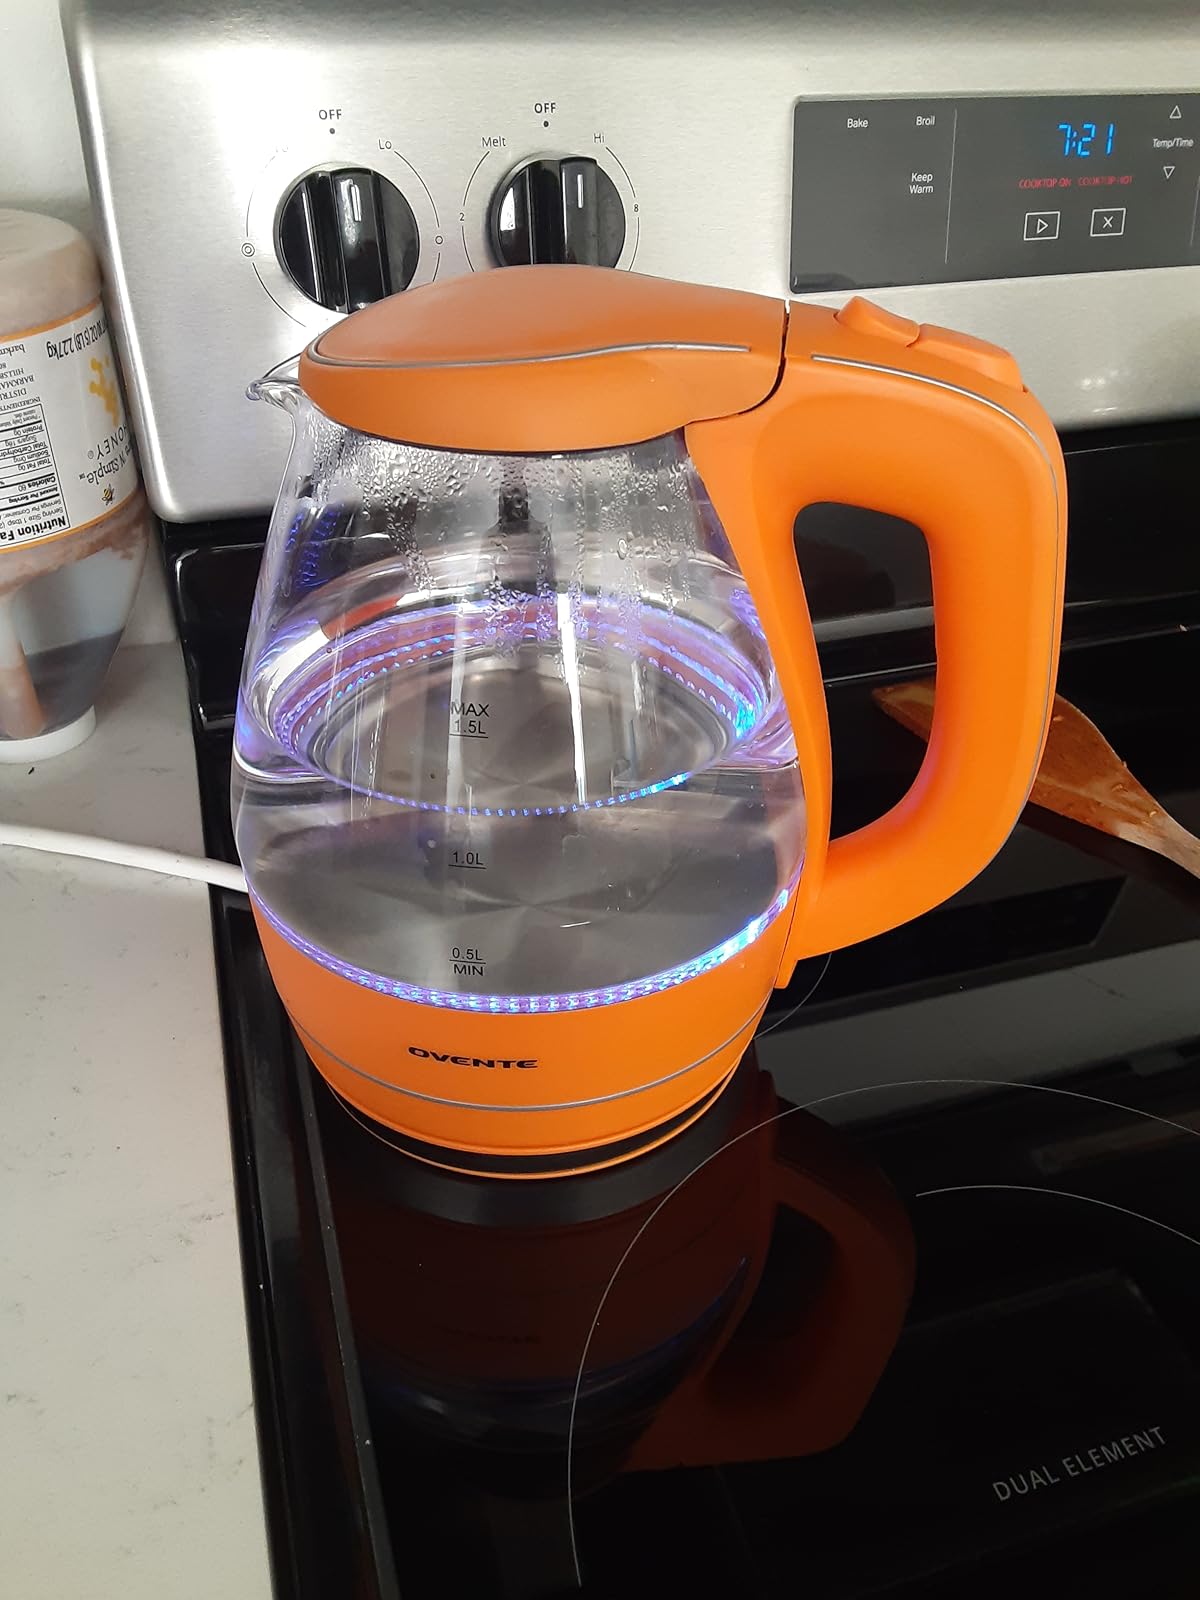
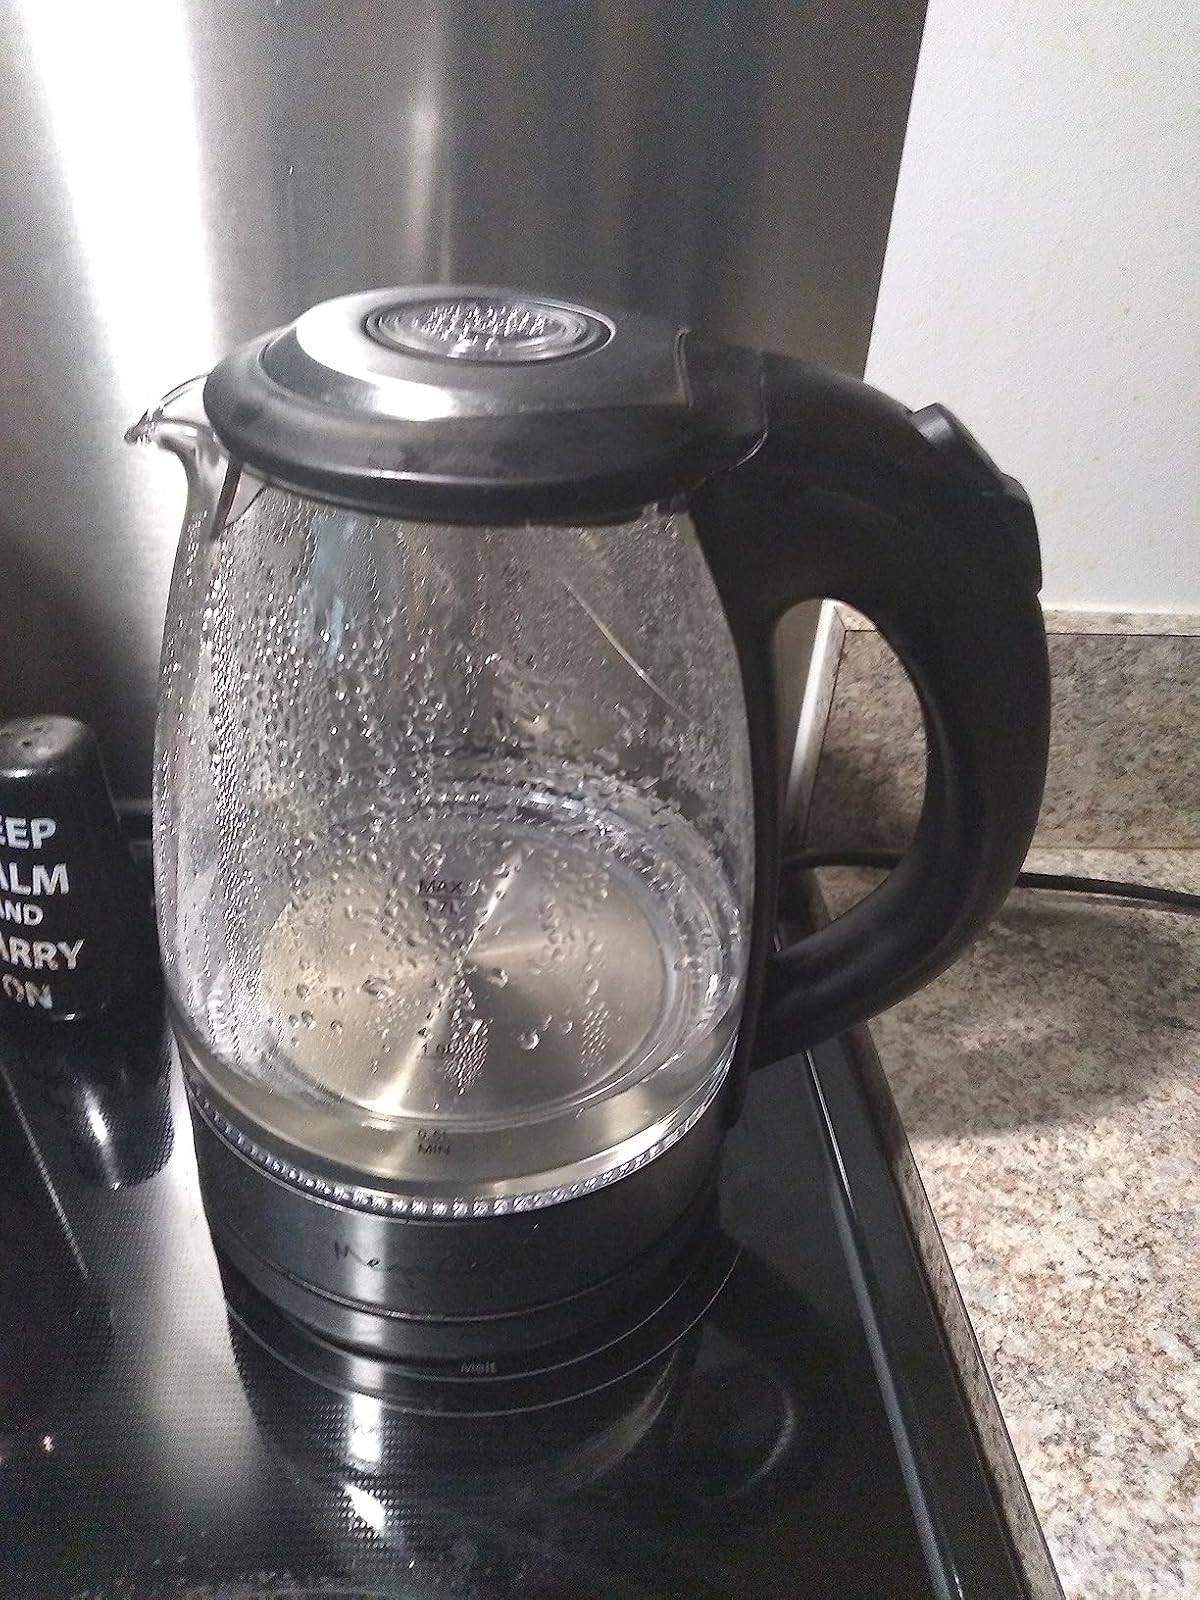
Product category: items_kettle
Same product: no